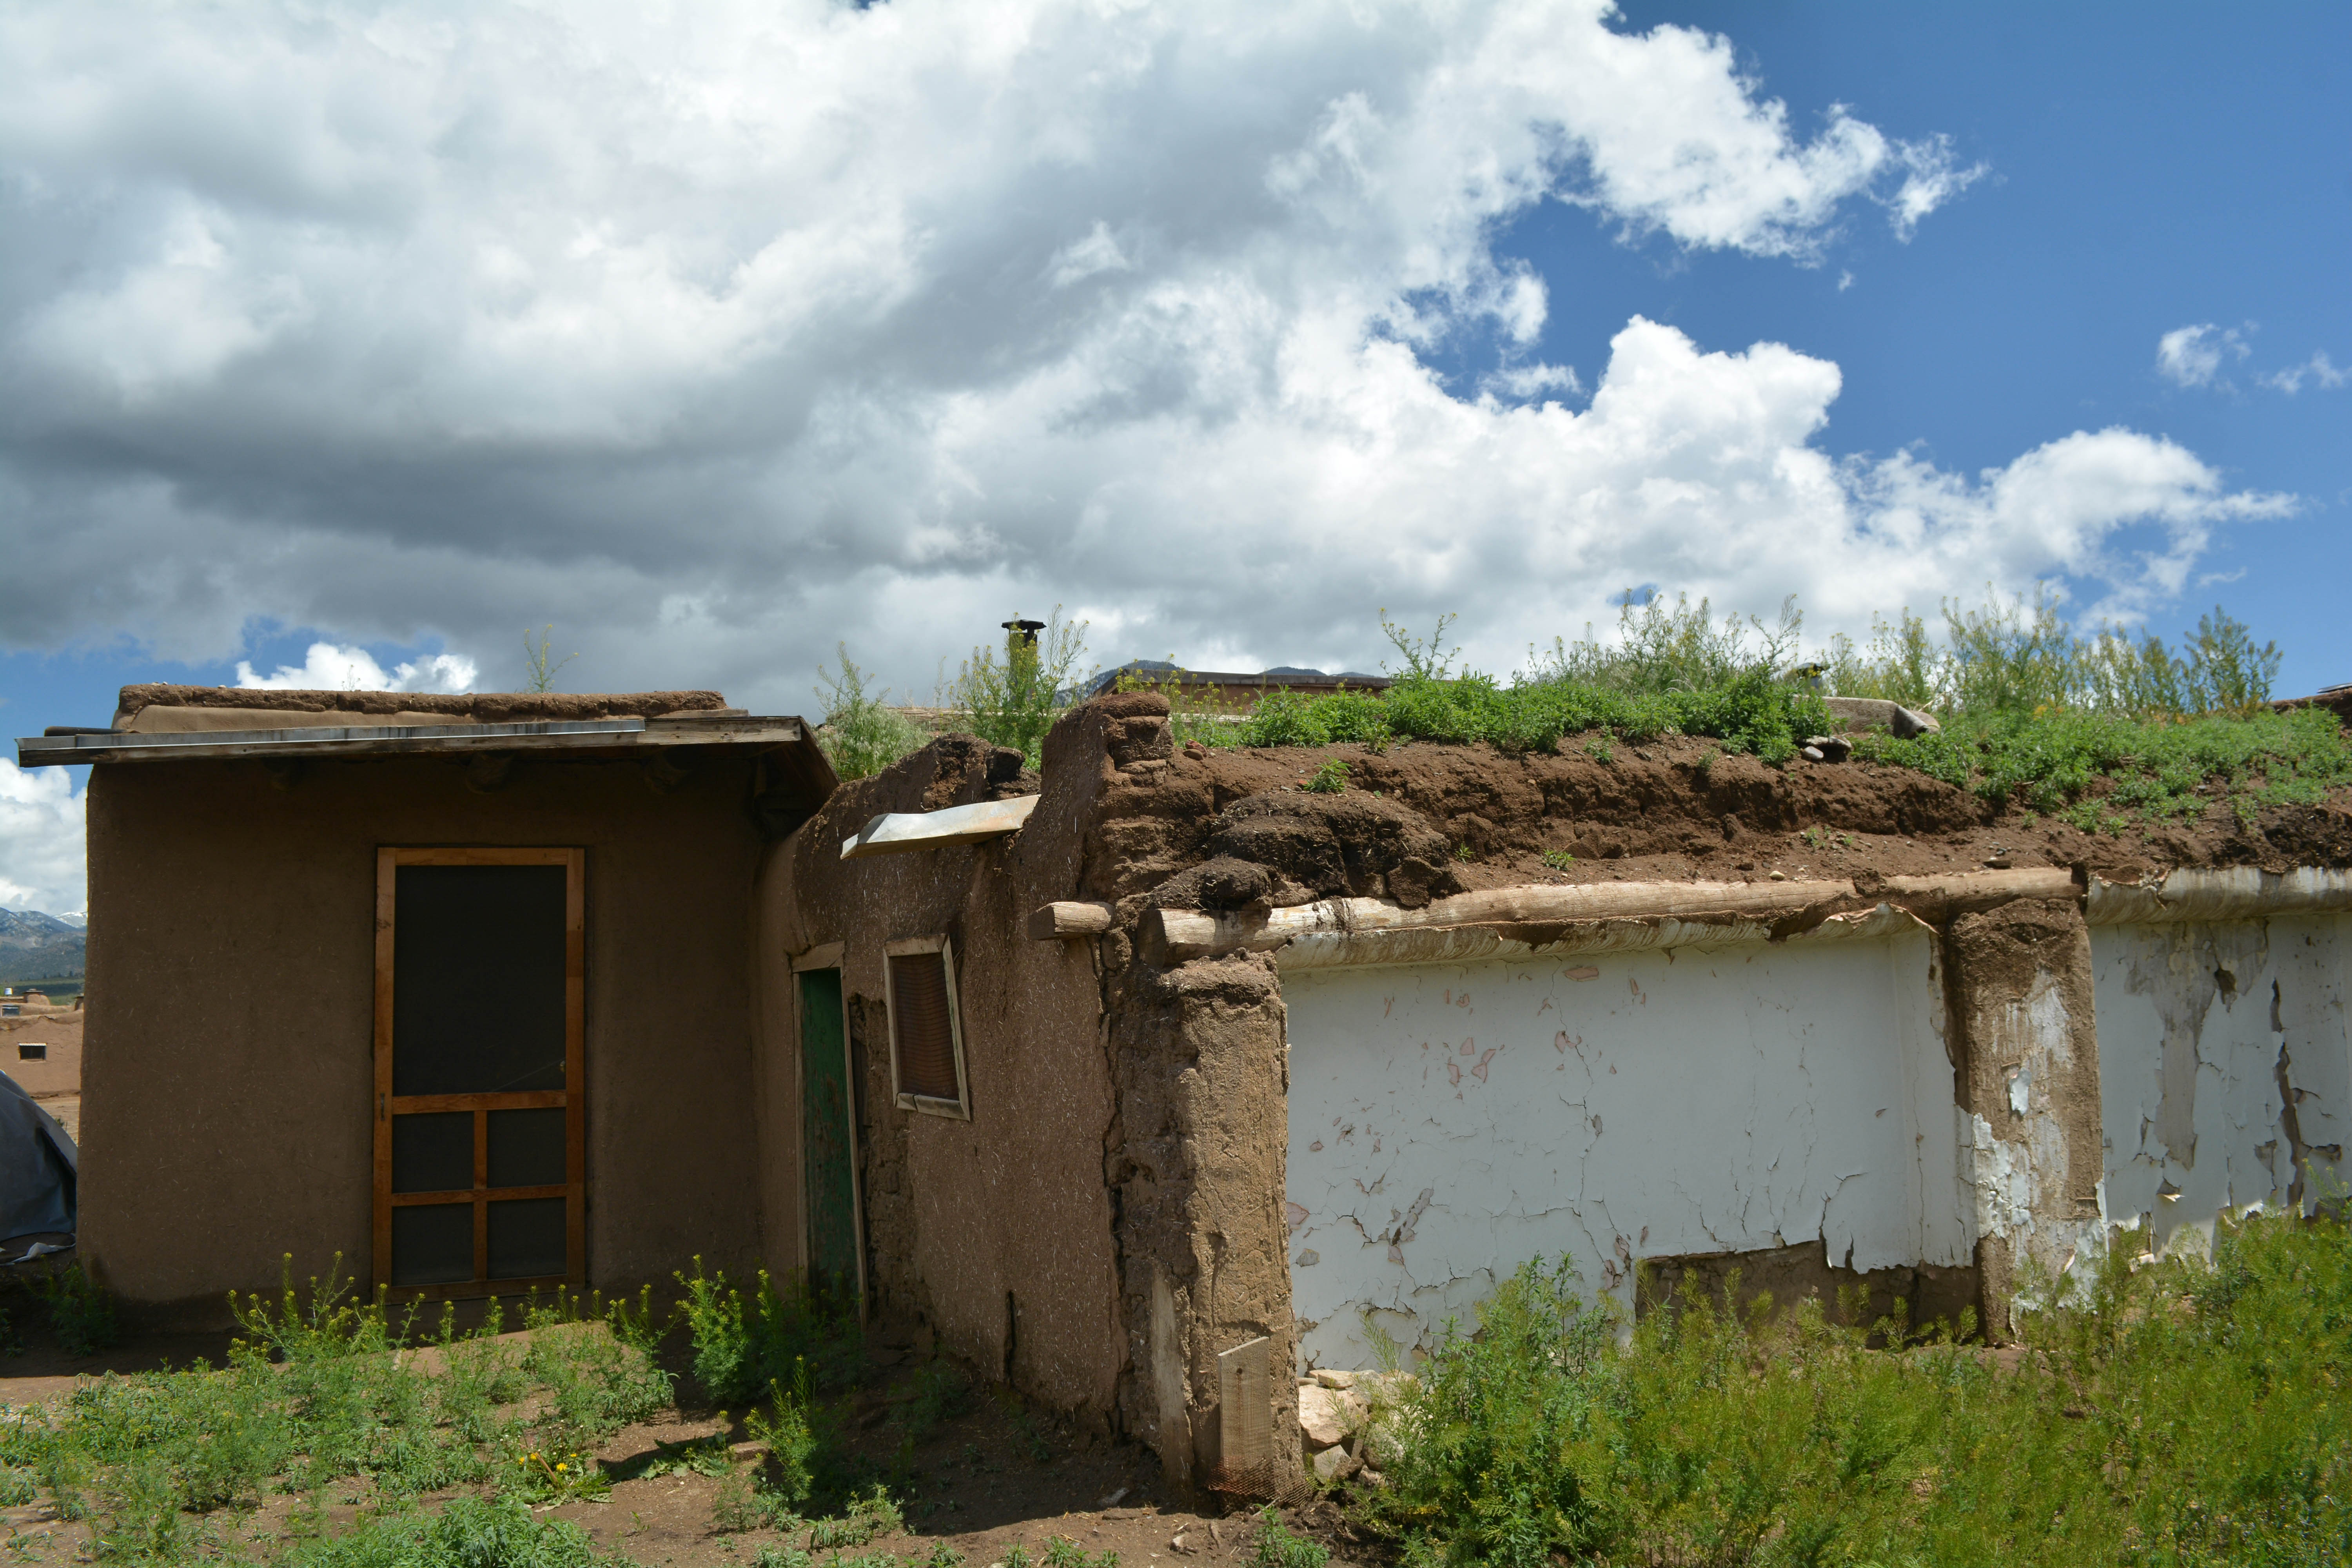
house, home, village, shack, cottage, property, ruins, estate, santafe, truchas, northernnewmexico, pueblosantafe, rural area, residential area